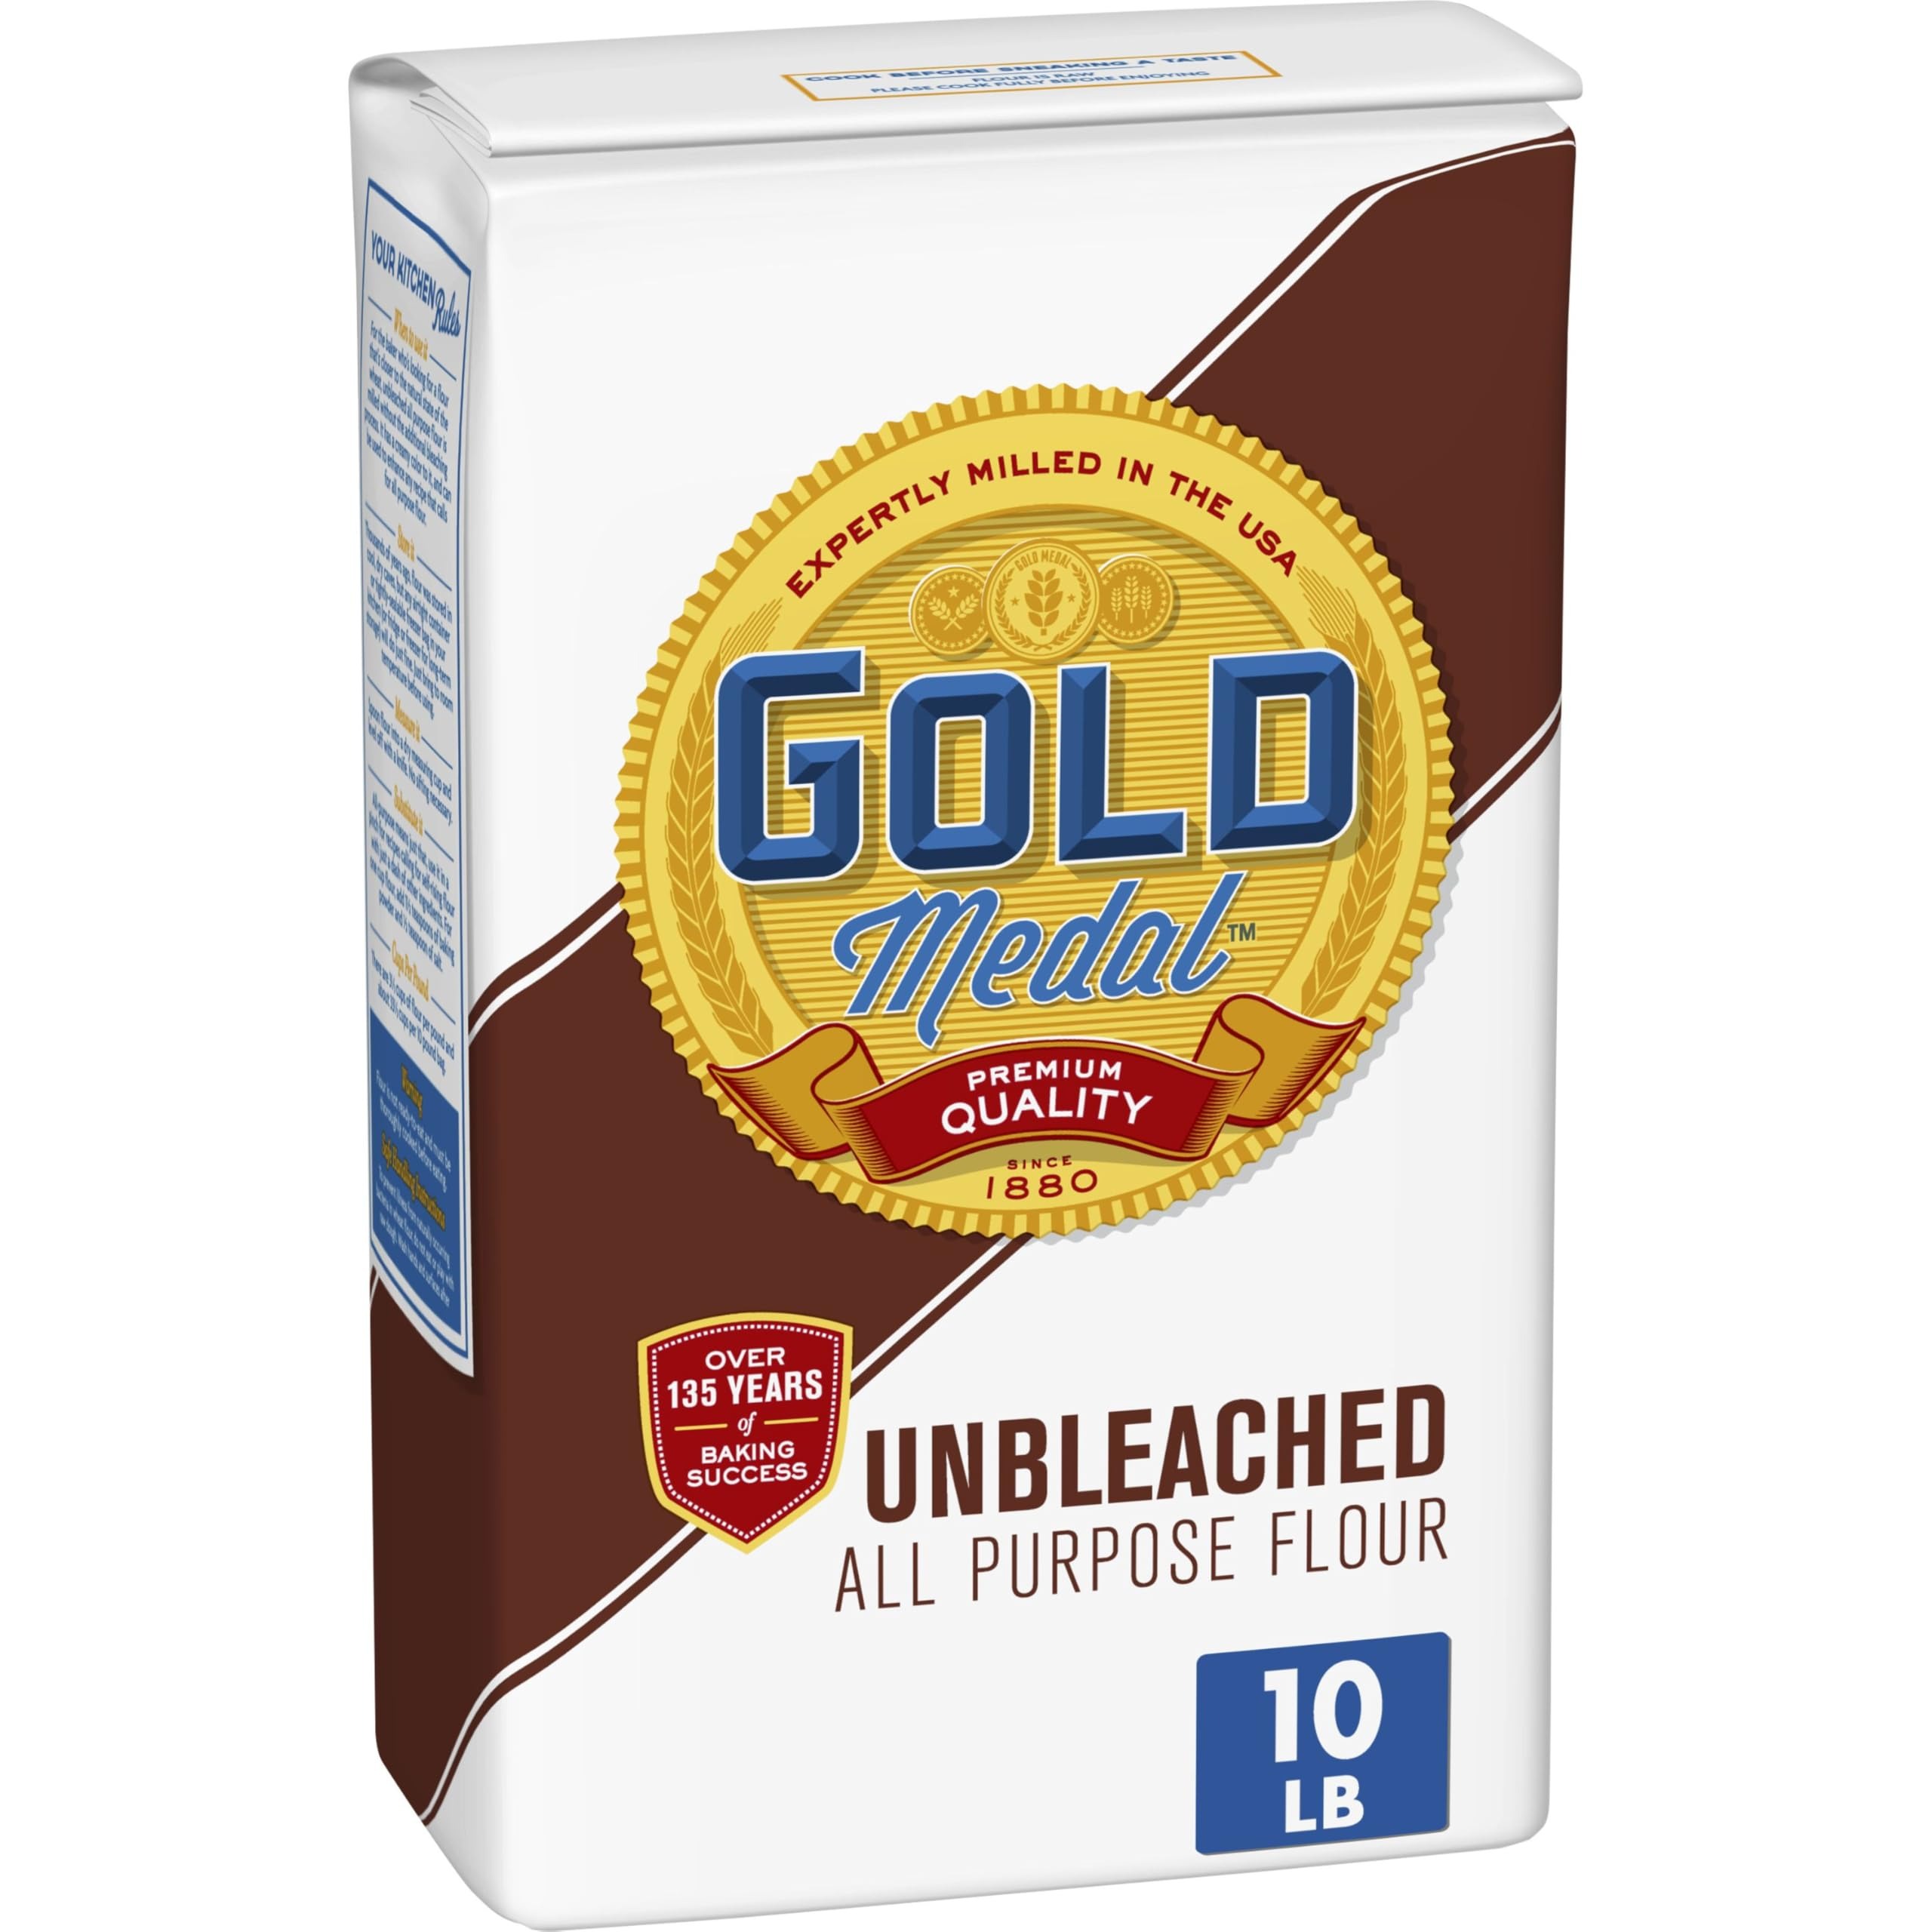
Item Name: Gold Medal Unbleached All Purpose Flour, 10 pounds
Bullet Point 1: NO COLOR ADDED: Gold Medal Unbleached Flour has no added color for baking breads and cakes
Bullet Point 2: UNBLEACHED FLOUR: Ready-to-use flour that can be used for any recipe that simply calls for flour
Bullet Point 3: BAKING INGREDIENT: This unbleached flour is especially ideal as a bread flour or a cake flour
Bullet Point 4: PANTRY PERFECT: Stock your pantry with Gold Medal Unbleached All Purpose Flour for all your last-minute baking needs
Bullet Point 5: CONTAINS: 10 lb
Value: 160.0
Unit: Ounce

Price: 7.68